Jennie Garth

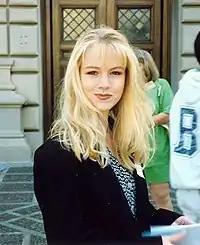
Garth at a rehearsal for the 44th Primetime Emmy Awards in 1992

Her successful role on "Beverly Hills, 90210" opened the door to several lead roles in made-for-TV films in the 1990s, including "Danielle Steel's Star" (1993), "Without Consent" (1994), "Lies of the Heart: The Story of Laurie Kellogg" (1994), "Falling for You" (1995), and "An Unfinished Affair" (1996). She also had minor and supporting roles in the theatrical films "Telling You" (1998), "My Brother's War" (1997), and "Power 98" (1996). Garth also appeared at the WWF's WrestleMania X pay-per-view in 1994 as the guest timekeeper for the show's main event.